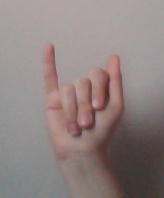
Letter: meem